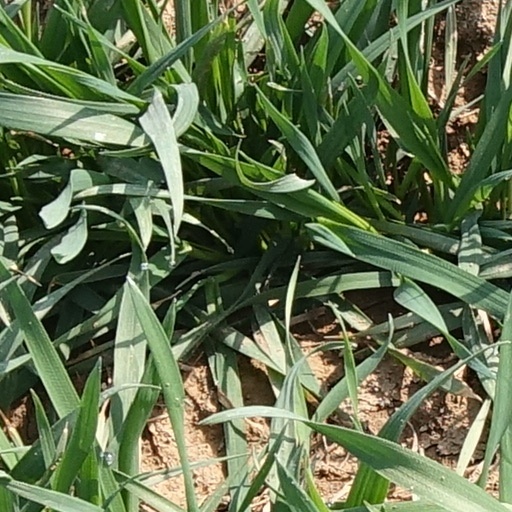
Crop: wheat